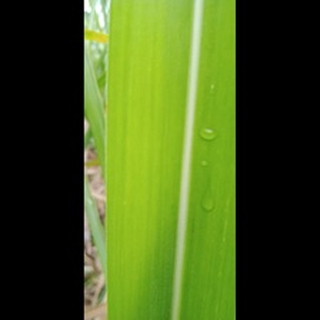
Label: healthy_sugarcane